Cerylonidae

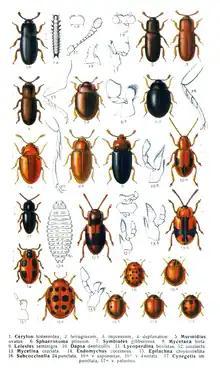
"Cerylon" figures 1-4

Cerylonidae is a family of beetles in the superfamily Coccinelloidea. They are small to tiny, smooth, shiny, hairless beetles, only lightly punctured. There are about 450 species worldwide in 50 or so genera, mostly tropical and subtropical. They are most common under the bark of dead trees, but can also occur in compost and other decaying plant material. Little is known specifically about their biology but they are thought to be either predators that feed on other small animals, or fungus-feeders.